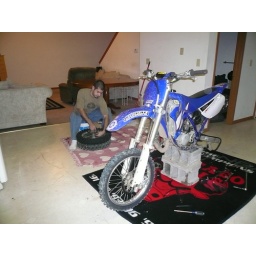
2007 - December 27 - Wes with my dirt bike in kitchen - putting on my new tires.